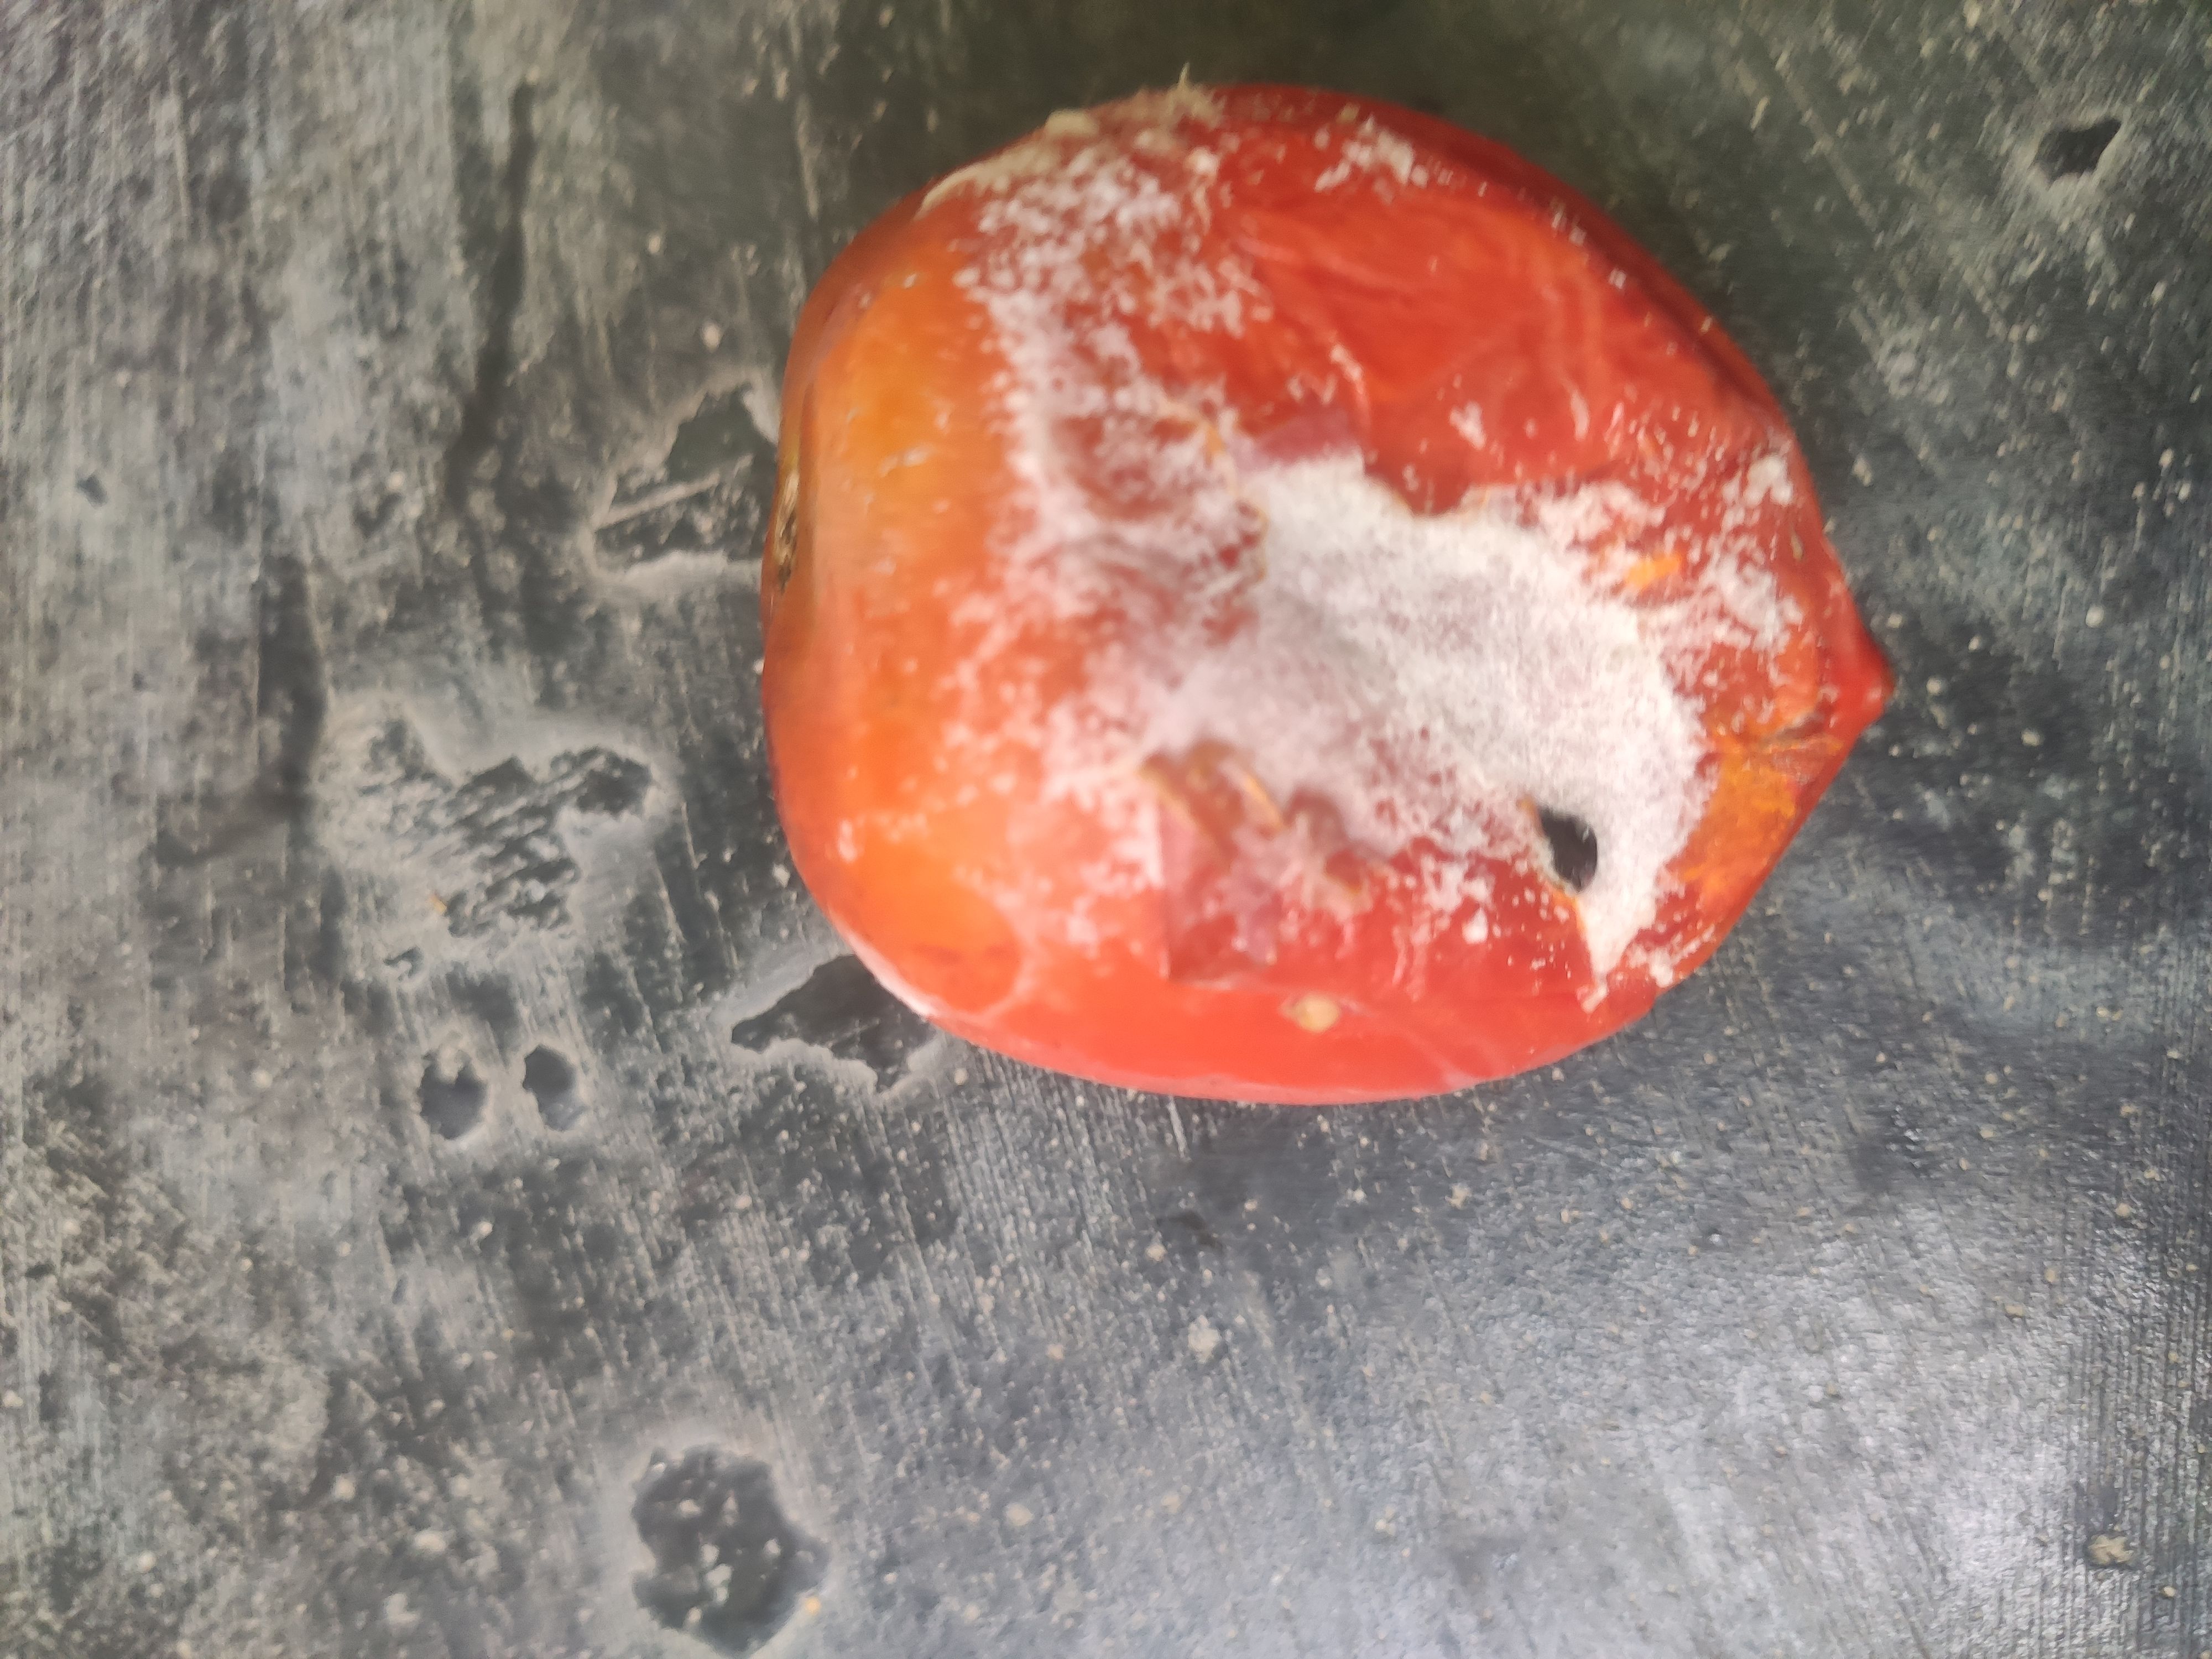
Fruit: tomatoes
Grade: 3rd-grade